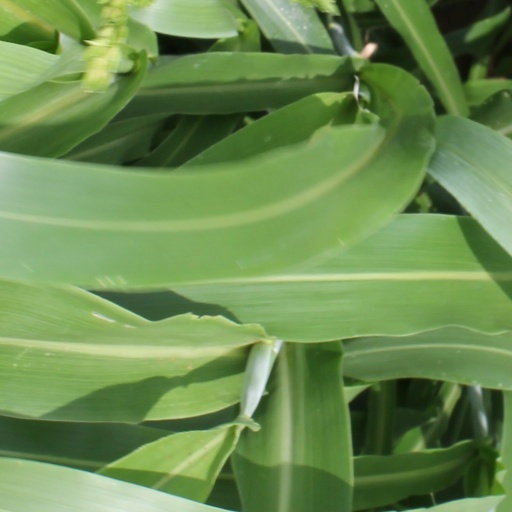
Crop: sorghum